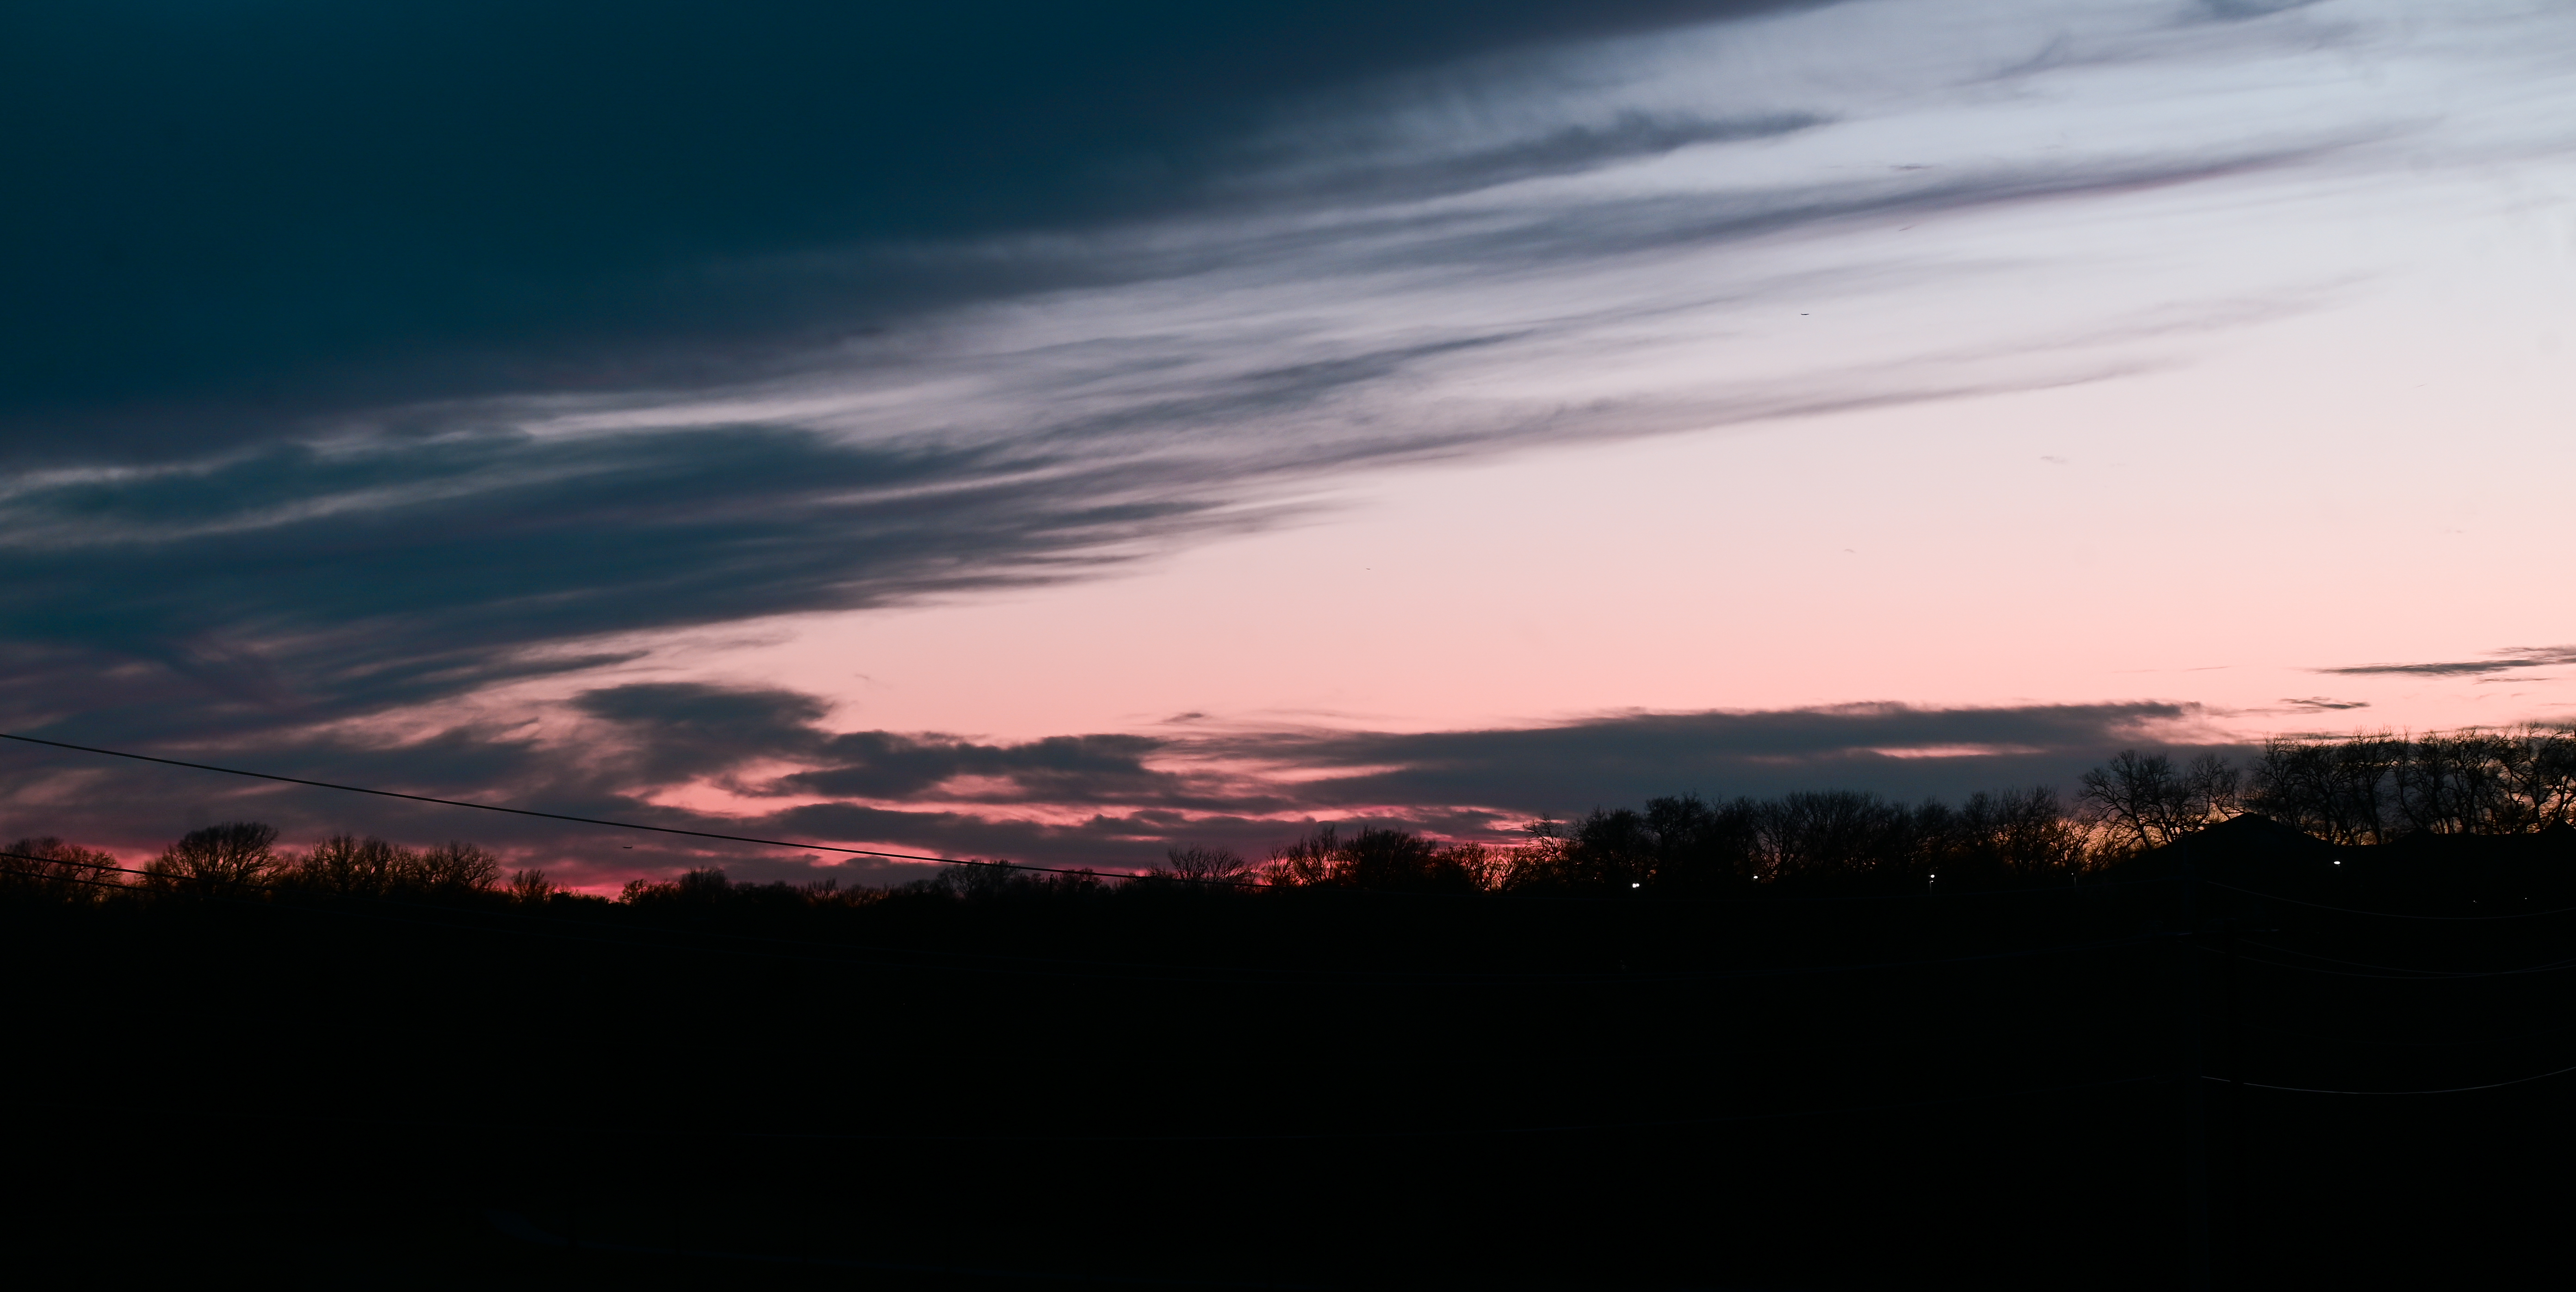
texas, garland, clouds, sunset, cloudy skies, sunset sky, sundown, colorful, colorful sky, colorful sunset, Last Sunset, NYE Sunset, nye, outdoors, nature, Artistry in Nature, Master Artist, nikon, Nikon Z50, Z50, cloud, sky, atmosphere, ecoregion, afterglow, natural landscape, red sky at morning, dusk, body of water, sunrise, cumulus, horizon, landscape, Tints and shades, calm, magenta, dawn, grassland, darkness, meteorological phenomenon, event, tree, hill, grass, evening, city, winter, night, celestial event, sun, astronomical object, plant, ocean, silhouette, road, prairie, field